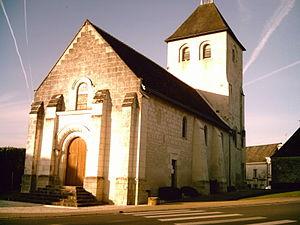
Vou est une commune française du département d'Indre-et-Loire, dans la région Centre-Val de Loire.
Cet article recense une partie des monuments historiques d'Indre-et-Loire, en France.